Atami

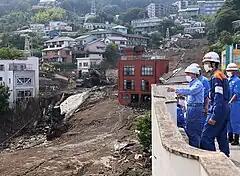
Prime Minister Suga overlooks an area of Atami damaged by the 2021 landslide

Following torrential rainfall a landslide was triggered which swept through part of the city on 3 July 2021. 27 people were killed and 3 were injured.